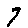
Label: 7